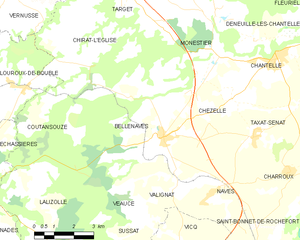
Carte des communes françaises: Bellenaves